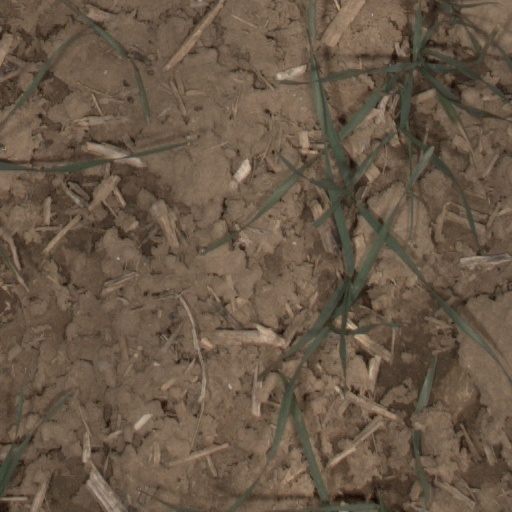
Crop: wheat